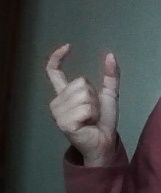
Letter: nun